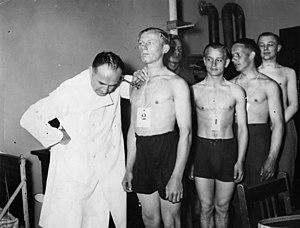
L'auscultation cardiaque est la technique permettant l'écoute du cœur par l'intermédiaire d'un stéthoscope.